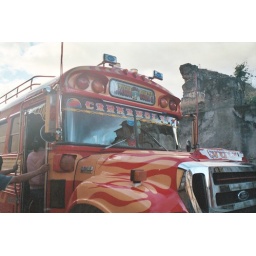
A closeup shot of a chicken bus - we never got to ride in one, unfortunately